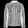
Label: Coat